Case White

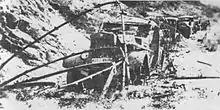
Destroyed Italian column near Drežnica, February 1943.

7th Banija Division was tasked with acting as the group's rearguard and protecting the recently formed "Central Hospital" with some 4,000 sick and wounded. The hospital was created in order to provide protection to the wounded, since they were routinely targeted for execution by the Axis. The existence of the "Central Hospital" had a profound impact on the course and outcome of future operations.